Fernmeldetruppe (Bundeswehr)

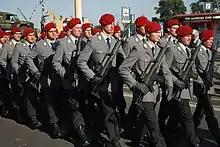
Fermmeldtruppe soldiers during ceremonies for the 10th Anniversary of Multinational Corps Northeast

The Fernmeldetruppe (roughly Telecommunications Troops or Signal Corps) is the military communications arm of service in the German Army and in the Joint Support Service of the Bundeswehr. The Fernmeldetruppe is one of the Combat Support arms. The Army Telecommunications Force is responsible for the operation of the Army's communications and information network.